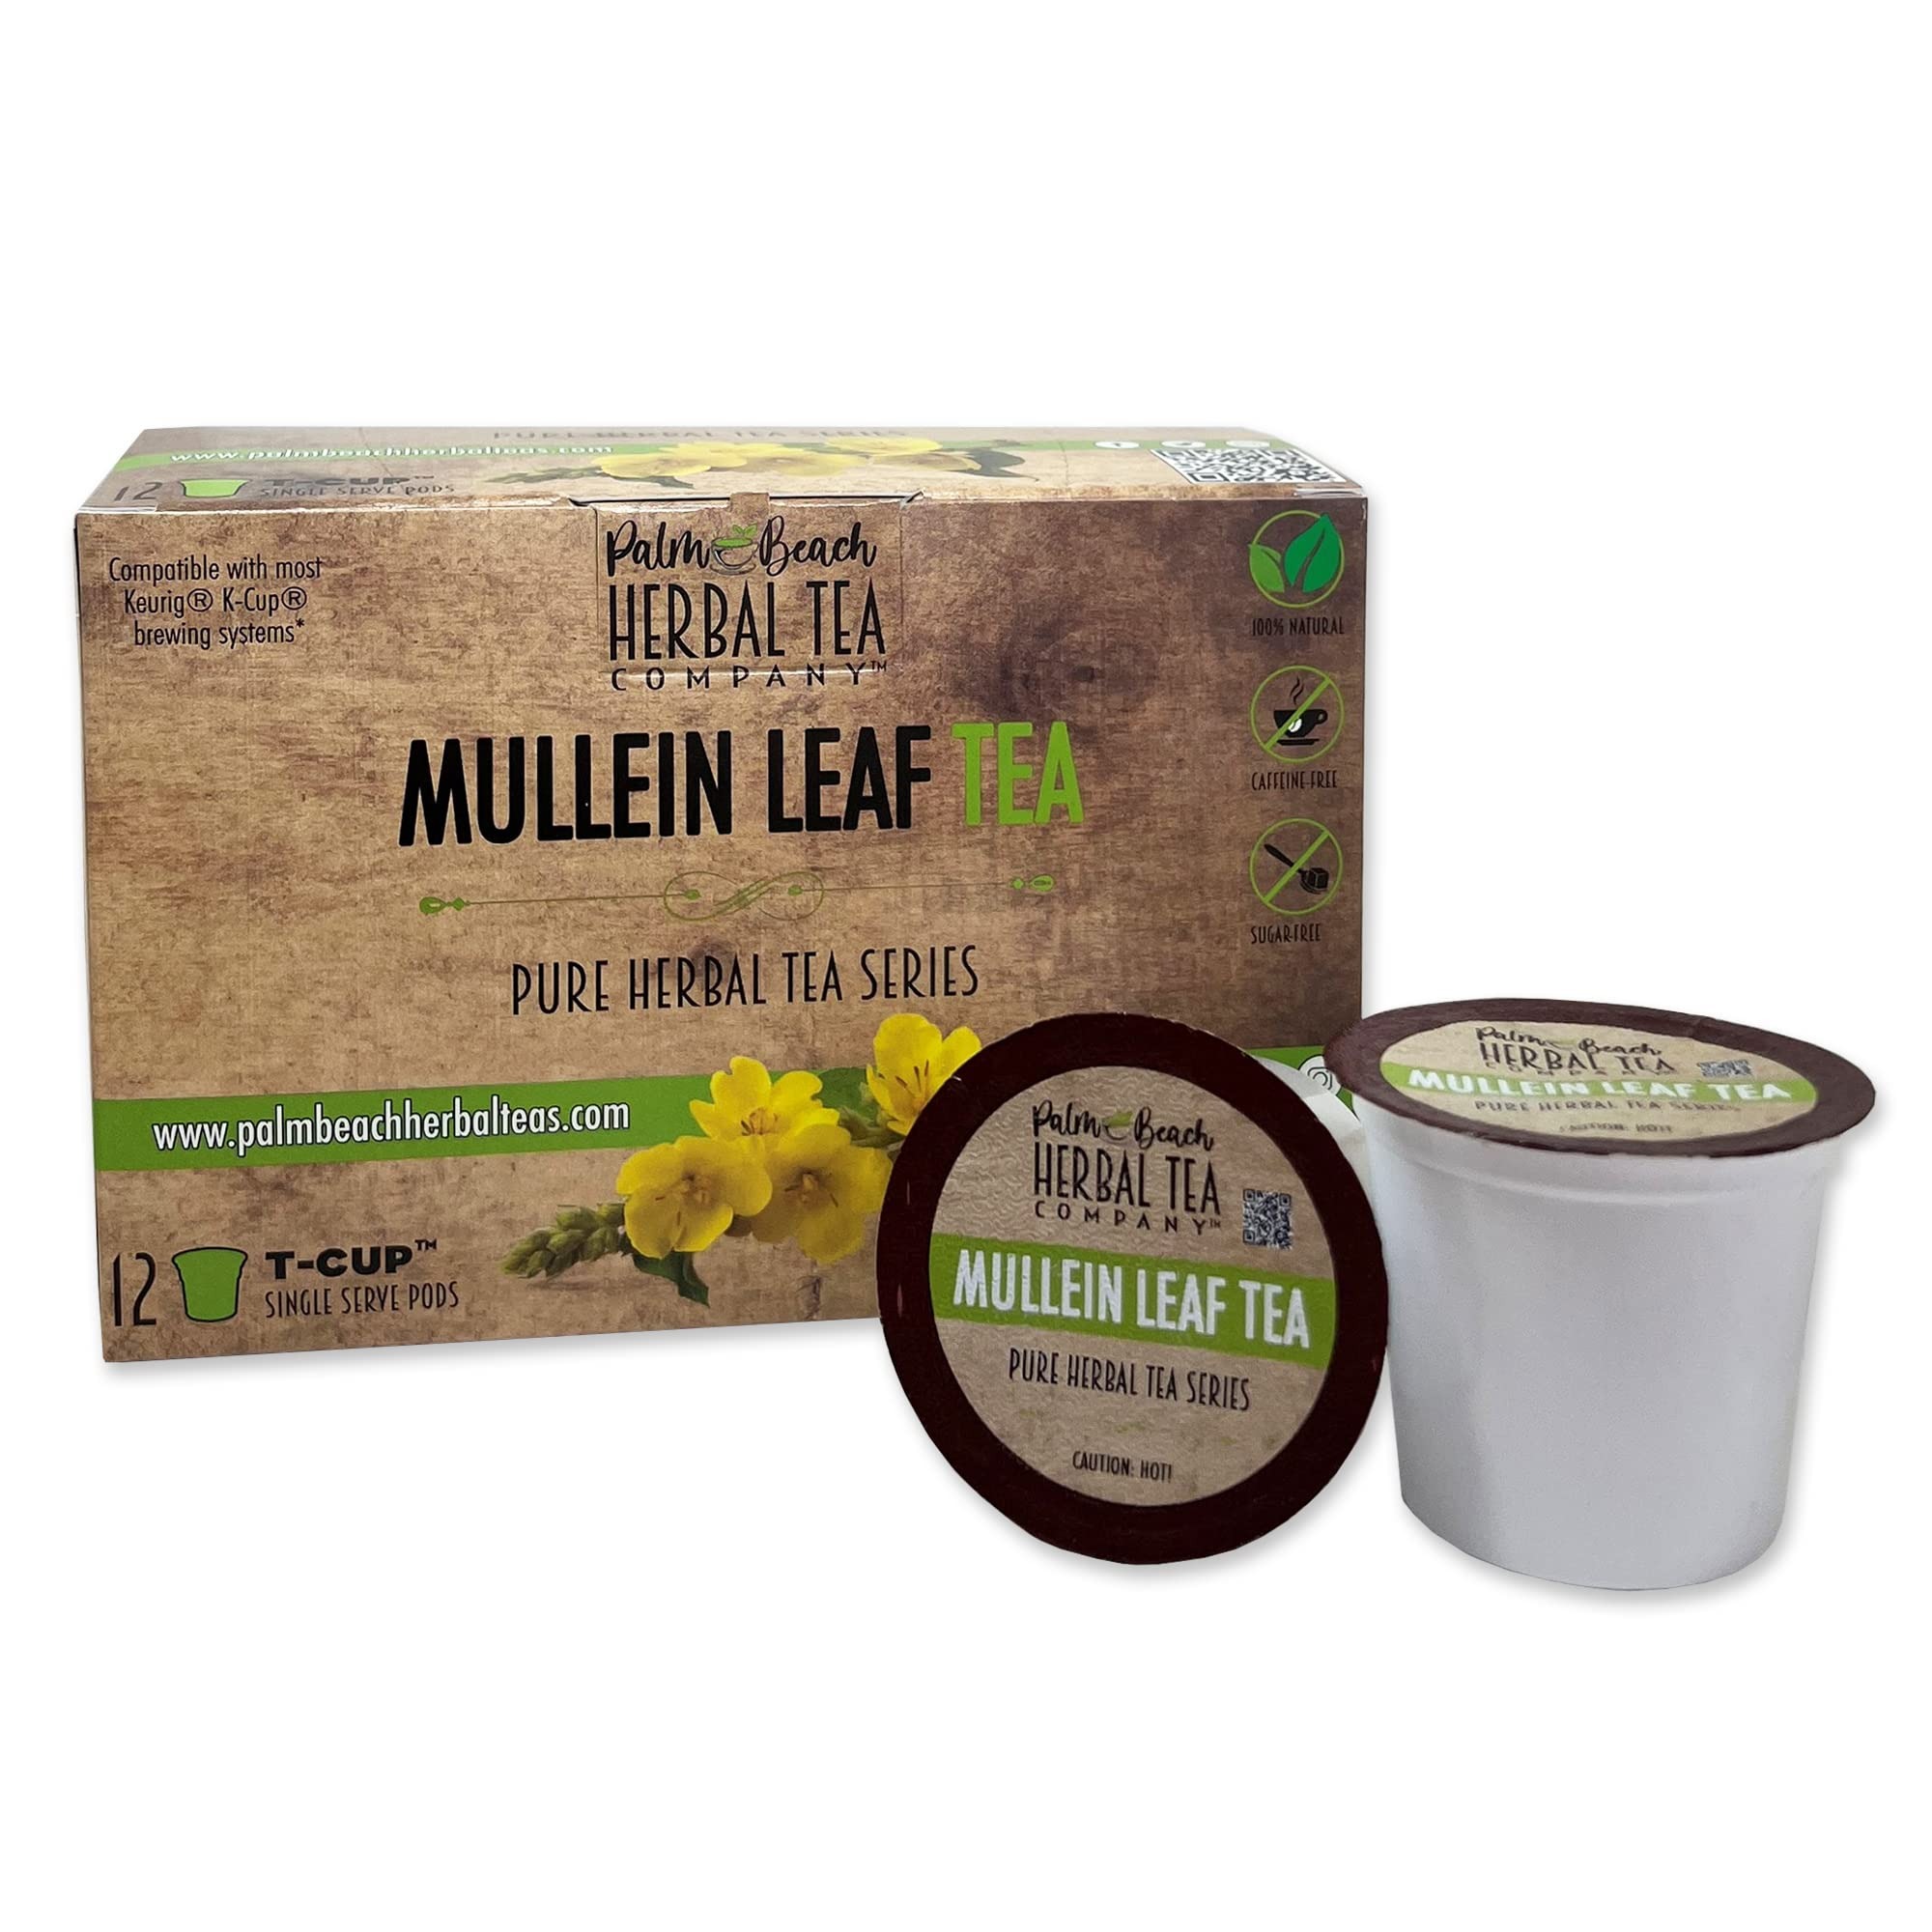
Item Name: Palm Beach Medicinal Herbs - Mullein Leaf Tea T-CUP™ Pods Single Cup Brew Pods Compatible with Keurig K-Cup Single-Serve Brewers (12 Count)
Bullet Point 1: Mullein Leaf Tea is now available in T-CUPS single brew pods for ease and convenience!
Bullet Point 2: T-CUPS by Palm Beach Herbal Tea Company are single brew pods, just like K-Cups, but instead of coffee, they contain your favorite herbal teas. Just pop a T-CUP in your Keurig machine or other favorite single-cup brewer to enjoy a quick, properly brewed, hot cup of herbal tea!
Bullet Point 3: Designed for those who love the advantages of the single-cup brew machine and just as delicious as our Mullein Leaf Tea in traditional teabags. Compatible with Keurig K-Cup Pod Single-Serve Coffee Makers.
Product Description: Mullein Leaf Tea is now available in T-CUPS single brew pods for ease and convenience! T-CUPS by Palm Beach Herbal Tea Company are single brew pods, just like K-Cup Pods, but instead of coffee, they contain your favorite herbal teas. Just pop a T-CUP in your Keurig or other favorite single-serve brewer to enjoy a quick, properly brewed, hot cup of herbal tea! Designed for those who love the advantages of the single-cup brew machine and just as delicious as our Mullein Leaf Tea in traditional teabags. Compatible with Keurig K-Cup Pod Single-Serve Coffee Makers. T-CUPS are 100% recyclable - simply peel the lid back to empty the contents into the trash or compost, then recycle the TCUP pod and lid. Palm Beach Herbals creates premium, hand-crafted artisan teas with all-natural ingredients to make every cup an enjoyable herbal experience. Our unique Pure Herbal Tea Series teas are unlike most other brands; we used single-ingredient therapeutic herbs to make great-tasting, healthy herbal teas with maximum benefits. CAUTION: Please seek the advice of a healthcare provider before using this or any other herbal product, especially if you are pregnant, breastfeeding, or have any health conditions. Some herbal products may affect certain medications. These statements have not been evaluated by the FDA. This product is not intended to diagnose, treat, cure, or prevent any disease. Palm Beach Herbal Tea Company and Palm Beach Medicinal Herbs are not affiliated with Keurig Inc. "Keurig" and "K-Cup" are registered trademarks of Keurig Inc.
Value: 12.0
Unit: Count

Price: 14.95